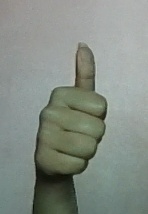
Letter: aleff